Forest Hills, Queens

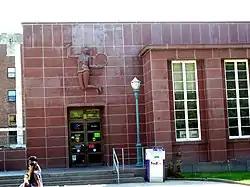
Post office, which displays a sports theme

Queens Boulevard was widened in the 1920s. Planning for a Queens Boulevard subway line started around this time. There were proposals for two stations in Forest Hills: an express station serving all trains on 71st Avenue, and a local station at 75th Avenue. During the late 1920s, in anticipation of the arrival of the subway, land was bought by developers and was built up. Zoning laws were changed to allow fifteen-story apartment buildings to be built, and made the neighborhood of Forest Hills a more desirable place to live, especially as it was an express stop. Queens Borough President George Harvey predicted that the introduction of the subway to Forest Hills would turn Queens Boulevard into the "Park Avenue of Queens." Excavation for the line started in 1931, and the two subway stops in Forest Hills opened in 1936 along with six other stations on the Queens Boulevard line.